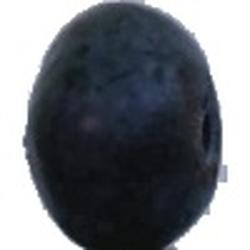
Label: Blueberry